Megalia

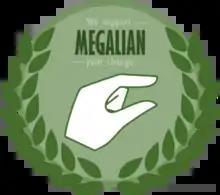
The logo of Megalian.com

Megalia was a feminist movement on the South Korean Internet. It is most well known for the "mirroring" strategy that participants (Megalians) claimed to have used to defamiliarize misogynist ideas. Megalians mirrored the style of misogynist content but reversed gender roles, intending to provoke laughter or outrage.